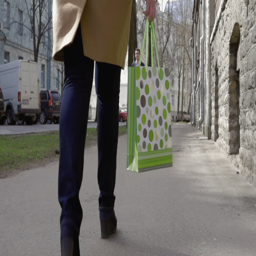
slow motion steadicam shot of a girl with no face can be seen walking along the street with shopping or gift bag